QF 18-pounder gun

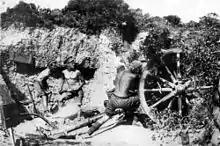

The gun and its 2-wheeled ammunition limber (carriage) were towed by a team of six vanner horses (light draught) in pairs – lead pair, centre pair, limber pair. A driver rode the left horse of each pair. The limber was hooked up to the horses and the trail of the gun was hooked up to the limber, so the total weight of the gun and trail were supported on 4 wheels. The gun detachment all rode into action either on their own horses or on the limber and wagons, led by the No. 1 (the detachment commander, a Sergeant) on his own horse. In the early actions of the war, the ammunition wagon was positioned on the gun position to the left of the gun. The teams with their respective limbers, moving back from the gun position to the "wagon lines". Ammunition was passed from the wagon to the loader. As the war progressed and larger quantities of ammunition were fired, ammunition was often dumped directly onto the gun position next to the gun pits and the wagons held in the wagon lines.